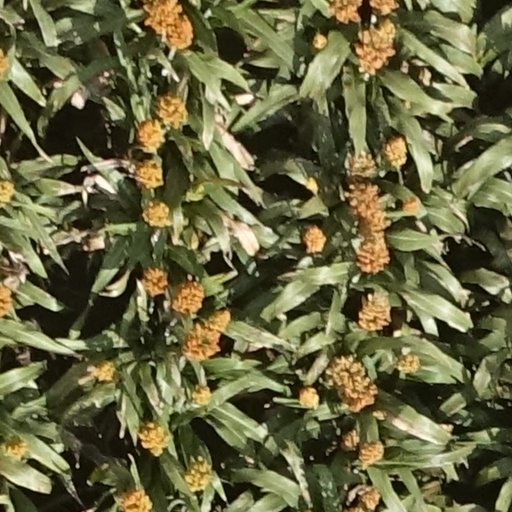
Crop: sorghum